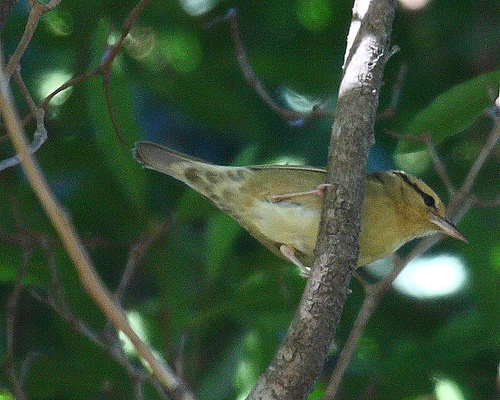
a small light green bird with white spots.
a smallish light brown and dull white bird with a black eyestripe.
the bird is small and has a white belly with black eyebrows and a pointed bill.
this bird has a grey belly and breast with a short pointy bill.
bird with brown and black beak that is sharp and pointed, with greenish gray throat, breast, belly and abdomen
this bird has a light cream colored belly, light yellow breast, face and nape, and a black eye ring.
this bird is brown with white and has a long, pointy beak.
a green bird with a short tail and bill.
this bird is primarily a light brown with black markings on its head and a short beak.
a bird with a thin pointed bill, black eyebrow and yellow breast.
Species: Worm Eating Warbler